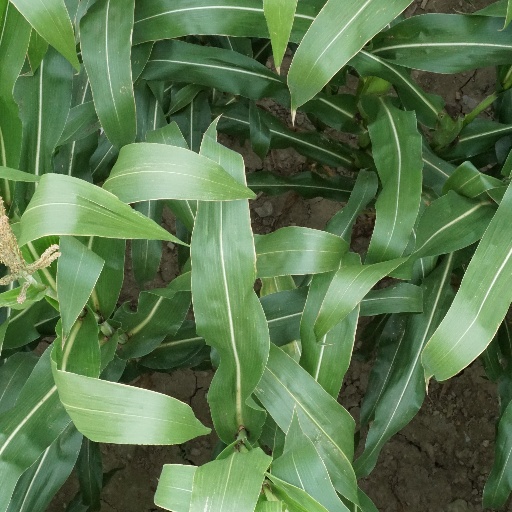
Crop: maize; corn